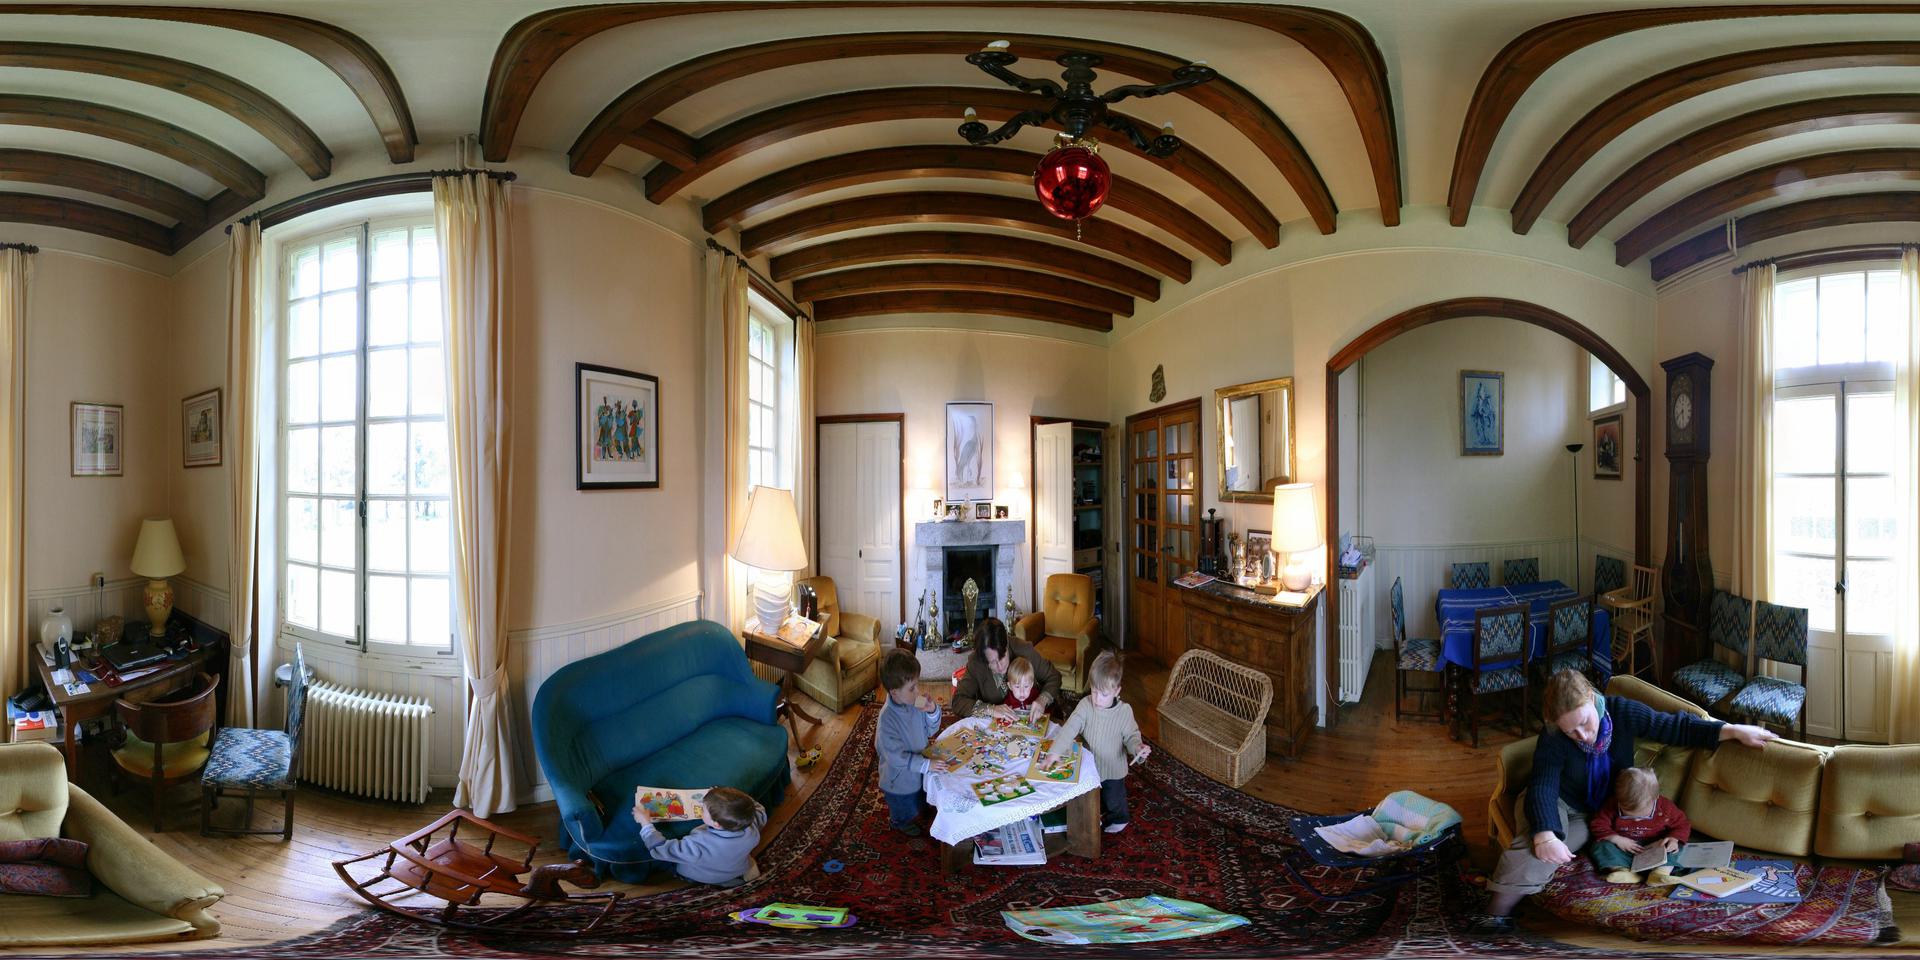
Referred object: the small rectangular mirror above the dresser

Referred object: turn slightly left to face the blue sofa

Referred object: the blue sofa opposite the fireplace